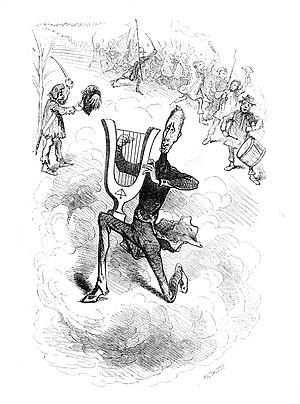
Caricature de Lamartine, par Cham.
L'élection présidentielle de 1848, organisée pour désigner le président de la Deuxième République française, s'est tenue les 10 et 11 décembre 1848 et s'est conclue par la victoire écrasante de Louis-Napoléon Bonaparte, élu au premier tour au suffrage universel masculin pour un mandat de quatre ans.